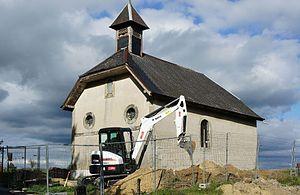
Travaux chapelle Septembre 2011
La chapelle de Poisu, autrefois appelée Notre Dame du Sacré-Cœur, est une chapelle catholique bâtie au XVIIᵉ siècle dans le hameau de Poisu à Moye dans le département de la Haute-Savoie et la région Auvergne-Rhône-Alpes.